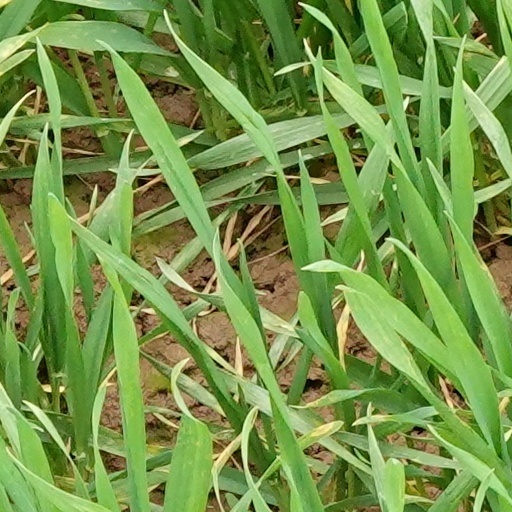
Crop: wheat